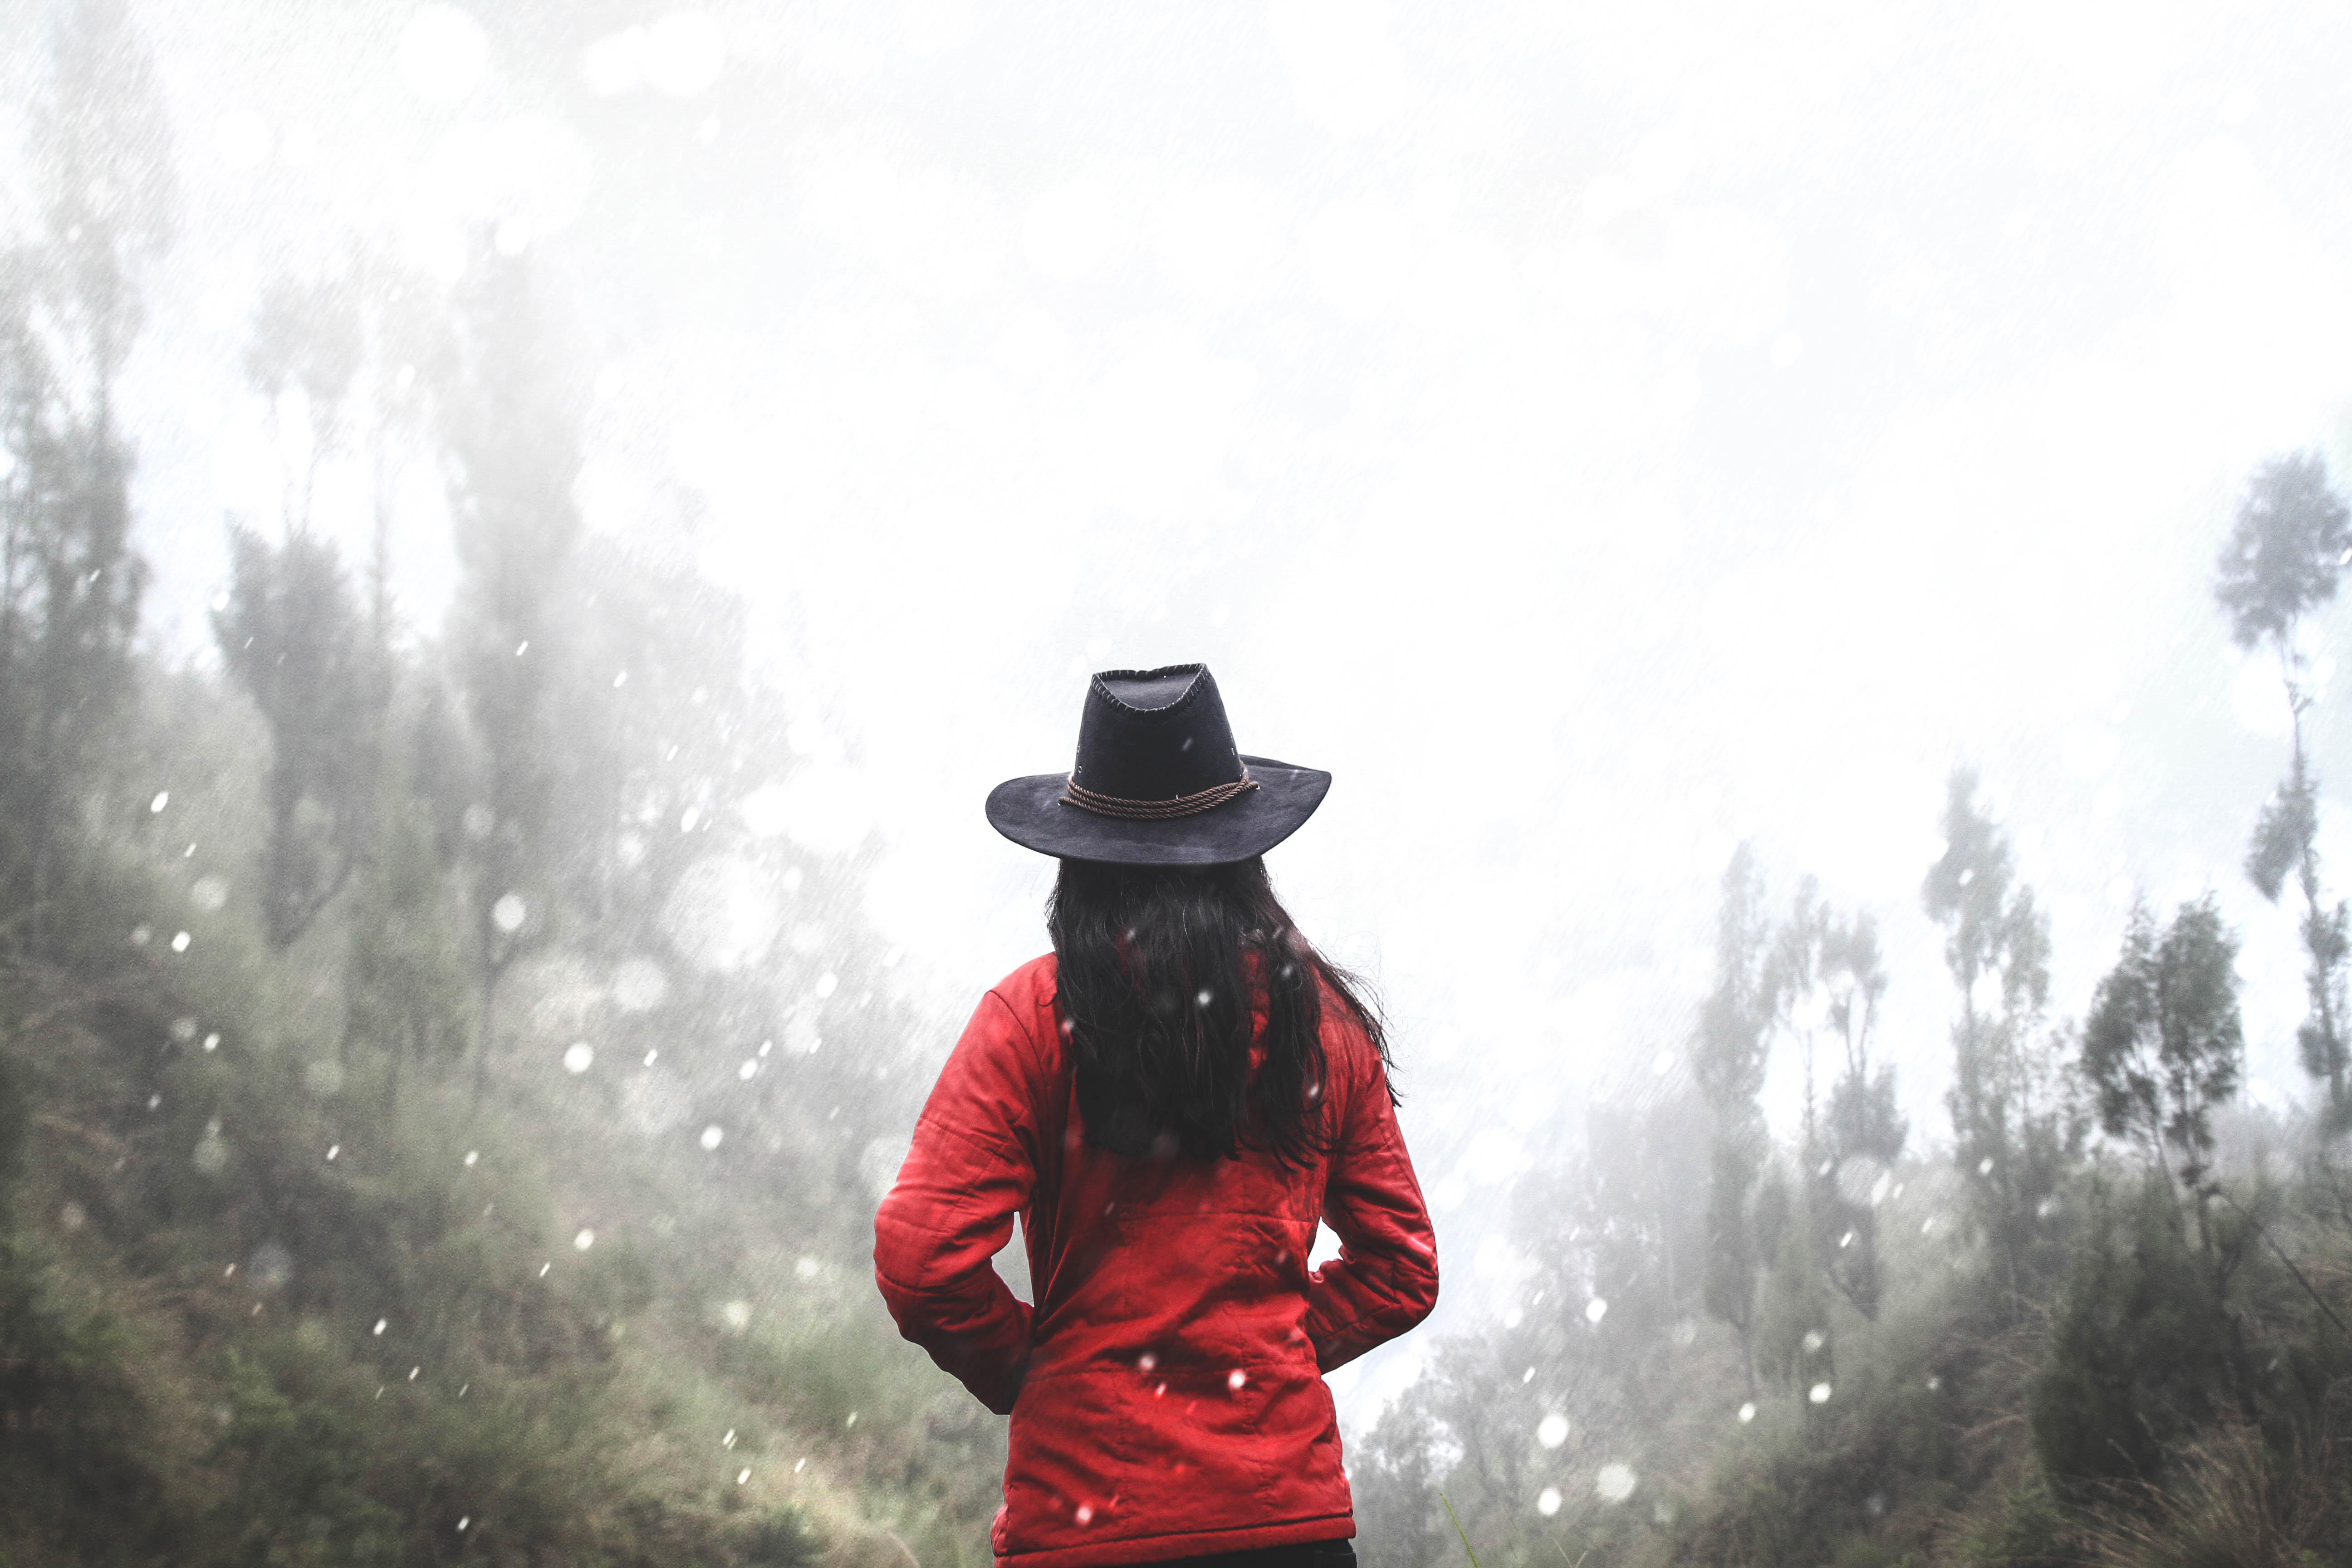
person, snow, winter, bokeh, girl, woman, female, weather, blurred, trees, outdoors, adult, cowboy hat, atmospheric phenomenon